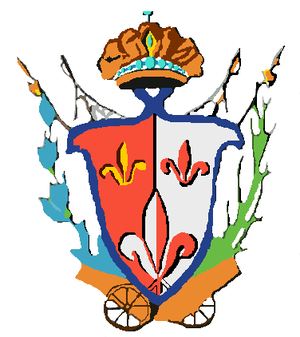
Araure est l'une des 14 municipalités de l'État de Portuguesa au Venezuela. Son chef-lieu est Araure. En 2011, la population s'élève à 151 334 habitants.